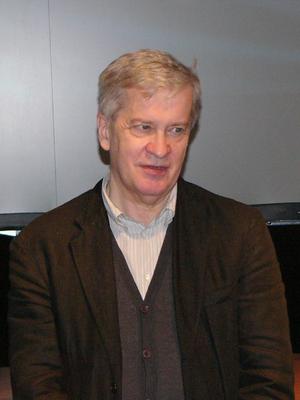
Richard Dyer est un historien et théoricien du cinéma né à Leeds en 1945. Avec Jeffrey Weeks, il est considéré comme l'un des chercheurs pionniers sur l'histoire de l'homosexualité et de ses représentations.